Ninja

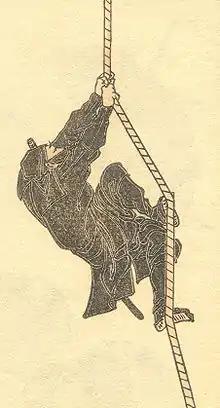
Drawing of the archetypical ninja from a series of sketches by Hokusai. Woodblock print on paper. Vol. six, 1817.

A , or was a spy and infiltrator in pre-modern Japan. The functions of a ninja included siege and infiltration, ambush, reconnaissance, espionage, deception, and later bodyguarding. Antecedents may have existed as early as the 12th century. There is little evidence that they were assassins.